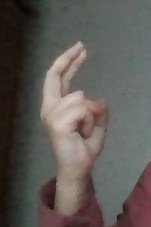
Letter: zay